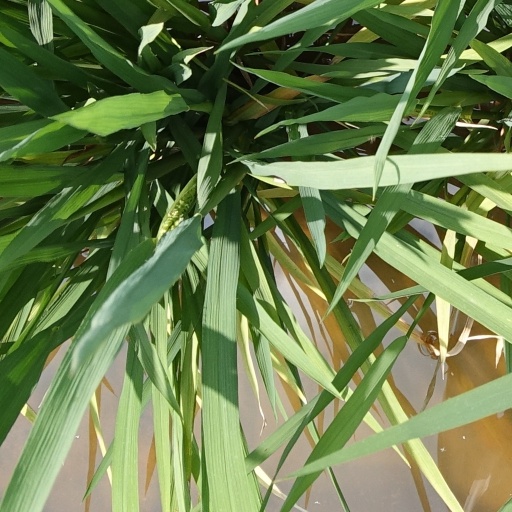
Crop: rice